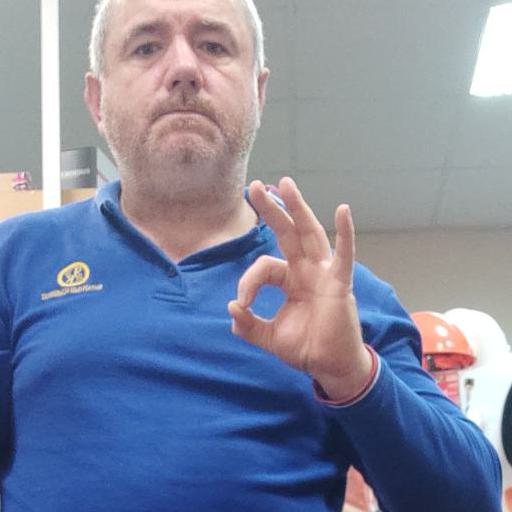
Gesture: ok